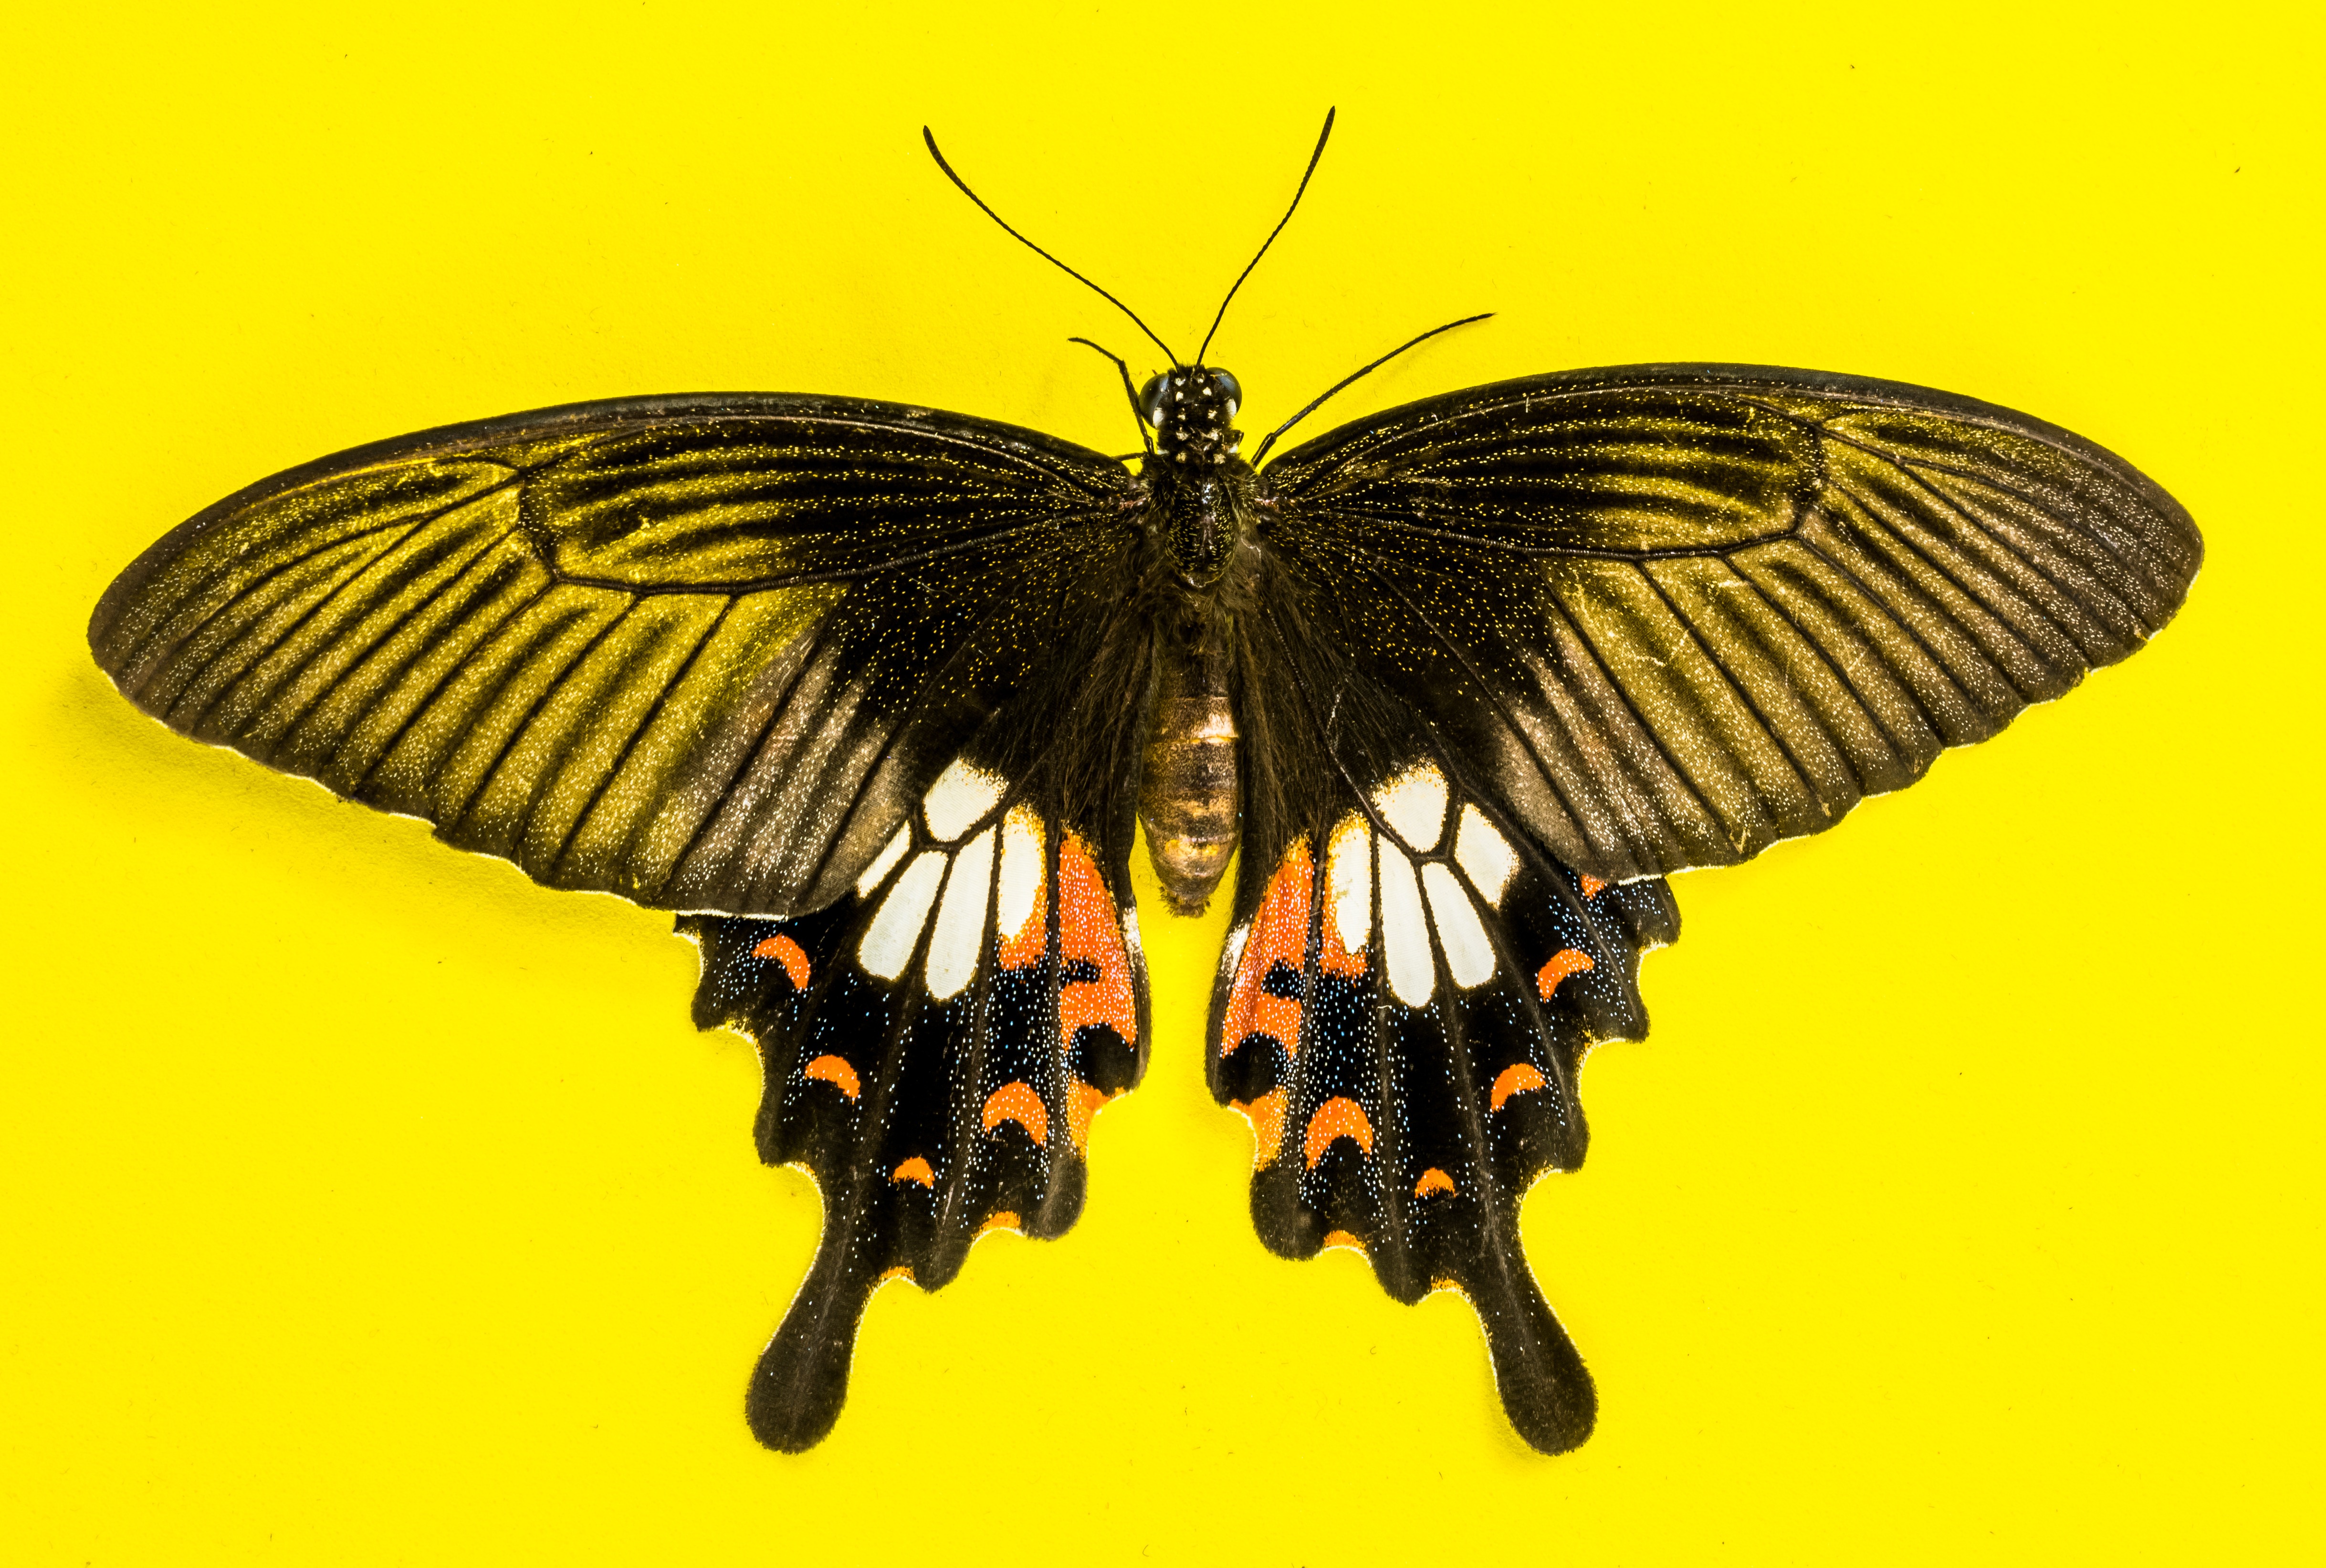
wing, insect, moth, butterfly, fauna, invertebrate, illustration, arthropod, pollinator, moths and butterflies, colias